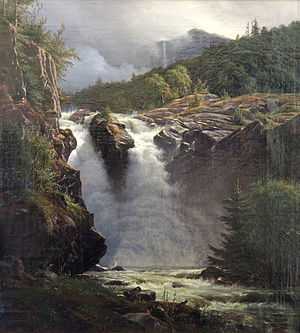
Louis Gurlitt
Louis Gurlitt: Norsk vandfald, 1835
Heinrich Louis Theodor Gurlitt var dansk/tysk maler.